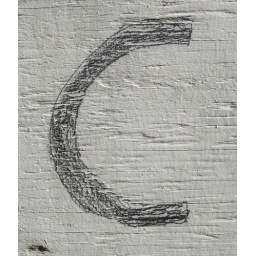
on hand-lettered wooden signs outside an office building in Washington DC